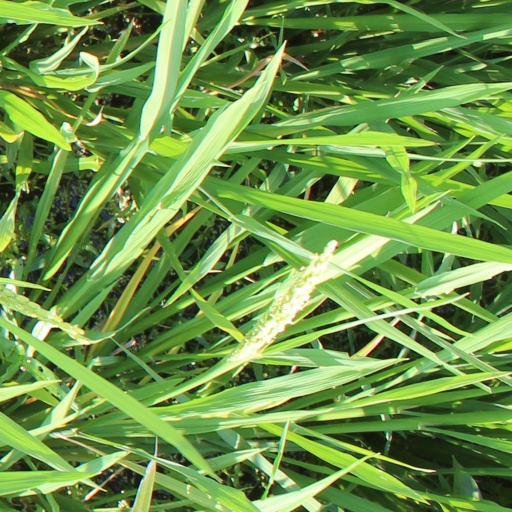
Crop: rice